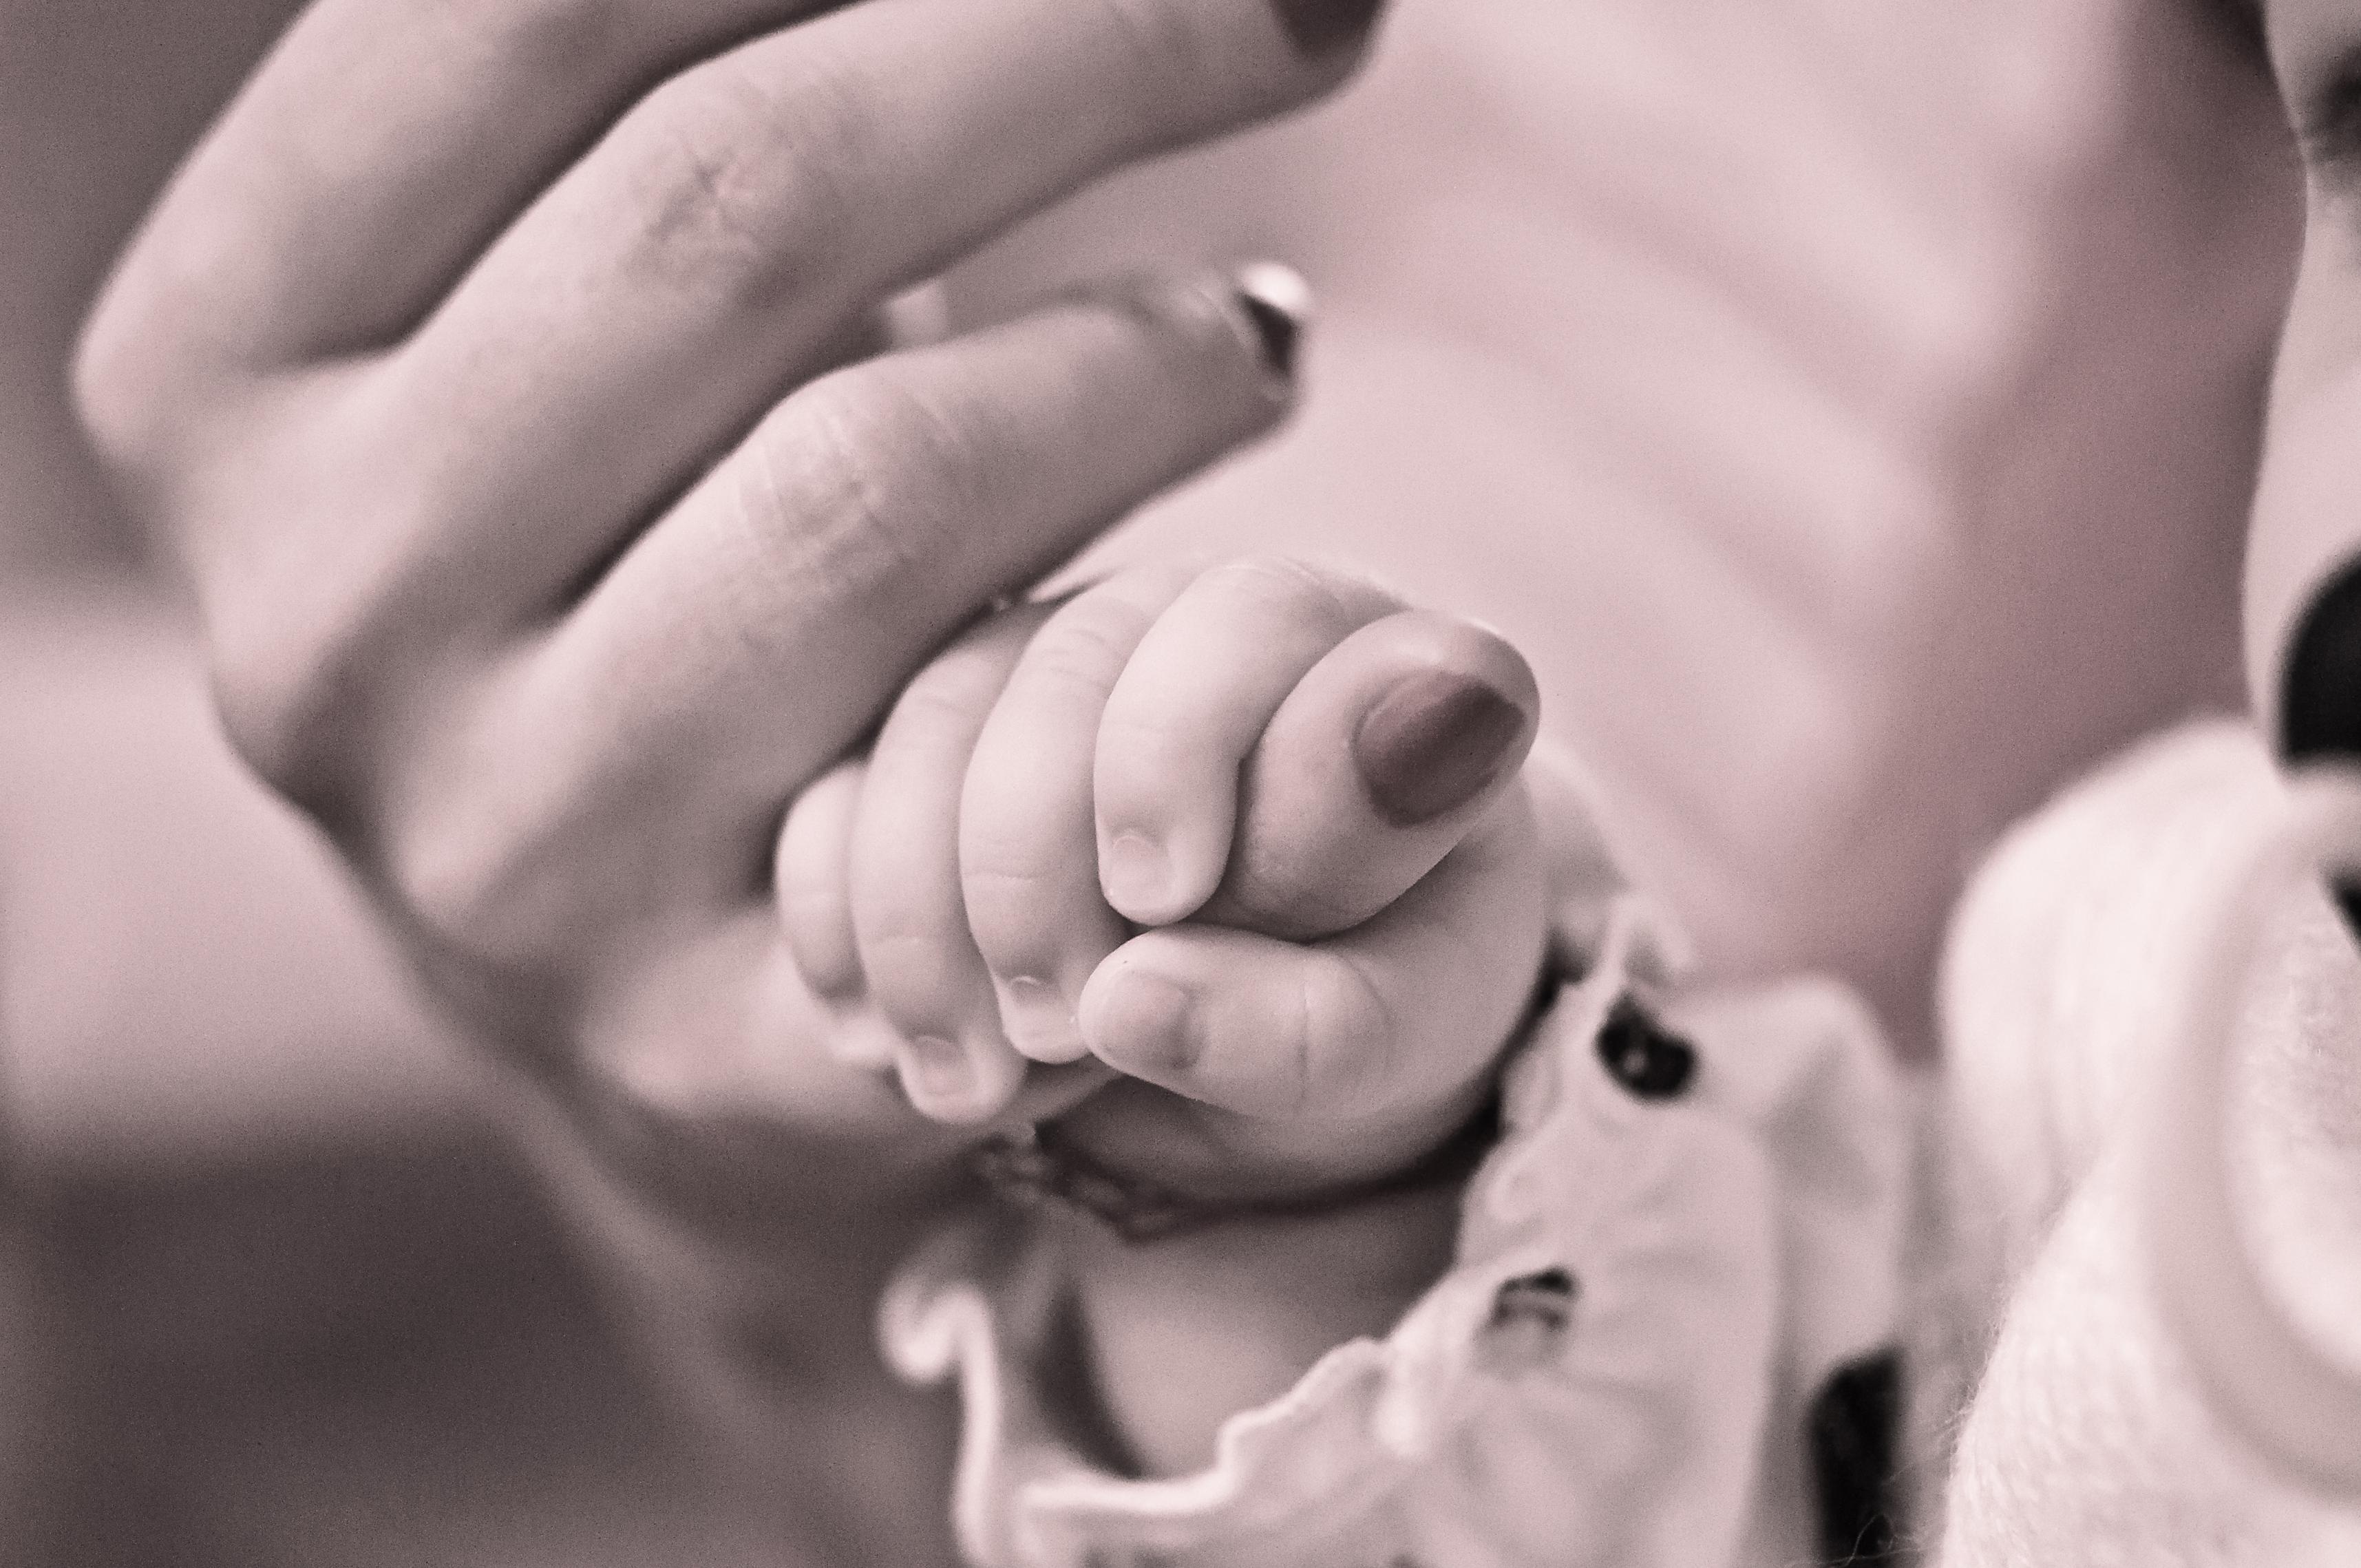
hand, man, person, black and white, photography, love, finger, romance, child, monochrome, holding, baby, holding hands, close up, mother, infant, organ, emotion, interaction, sense, monochrome photography